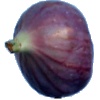
Label: Fig 1